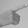
ASL letter: G